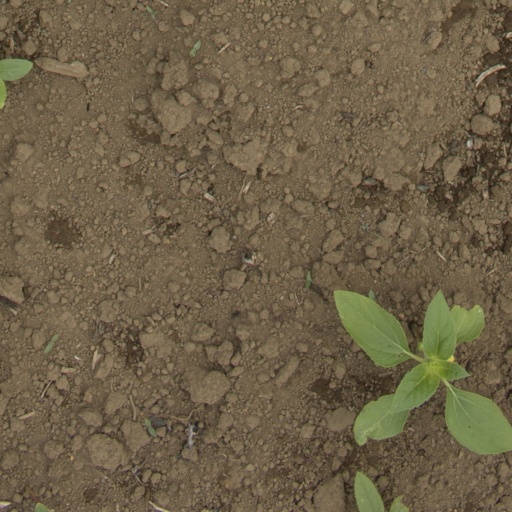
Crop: Jerusalem artichoke